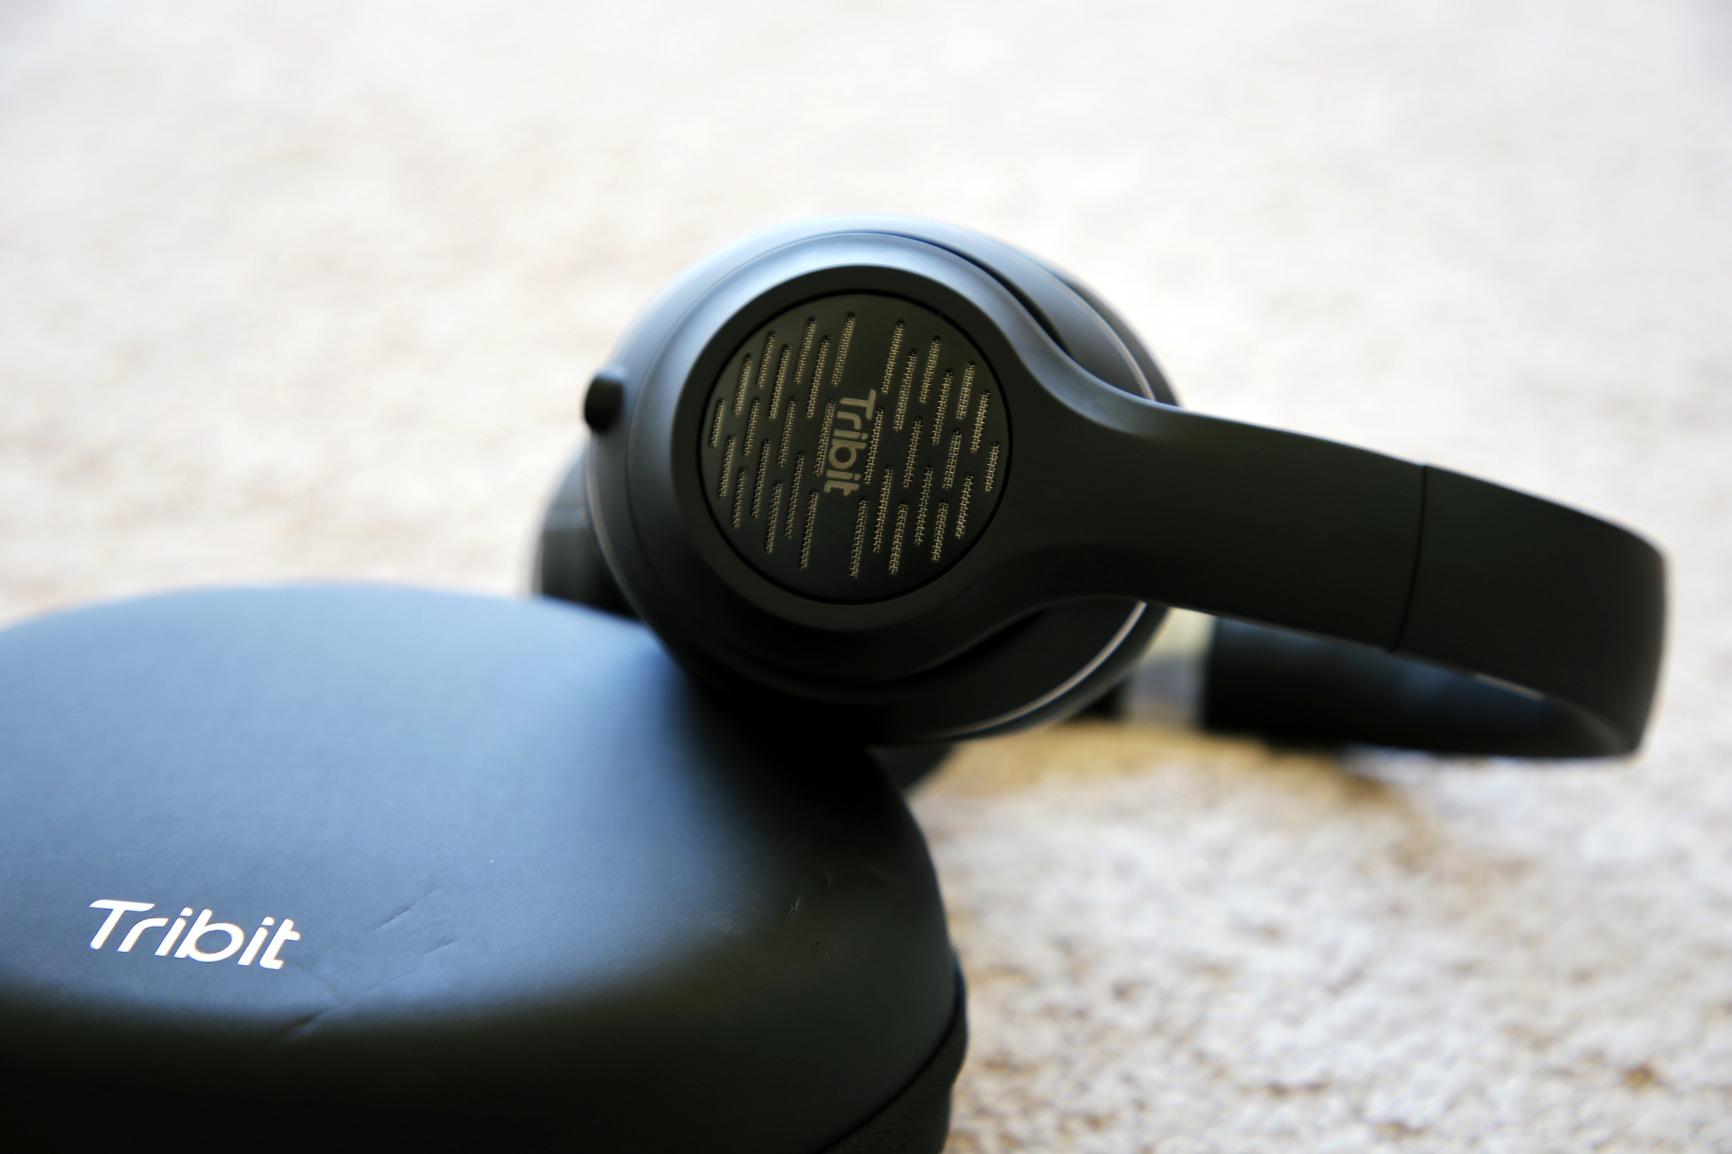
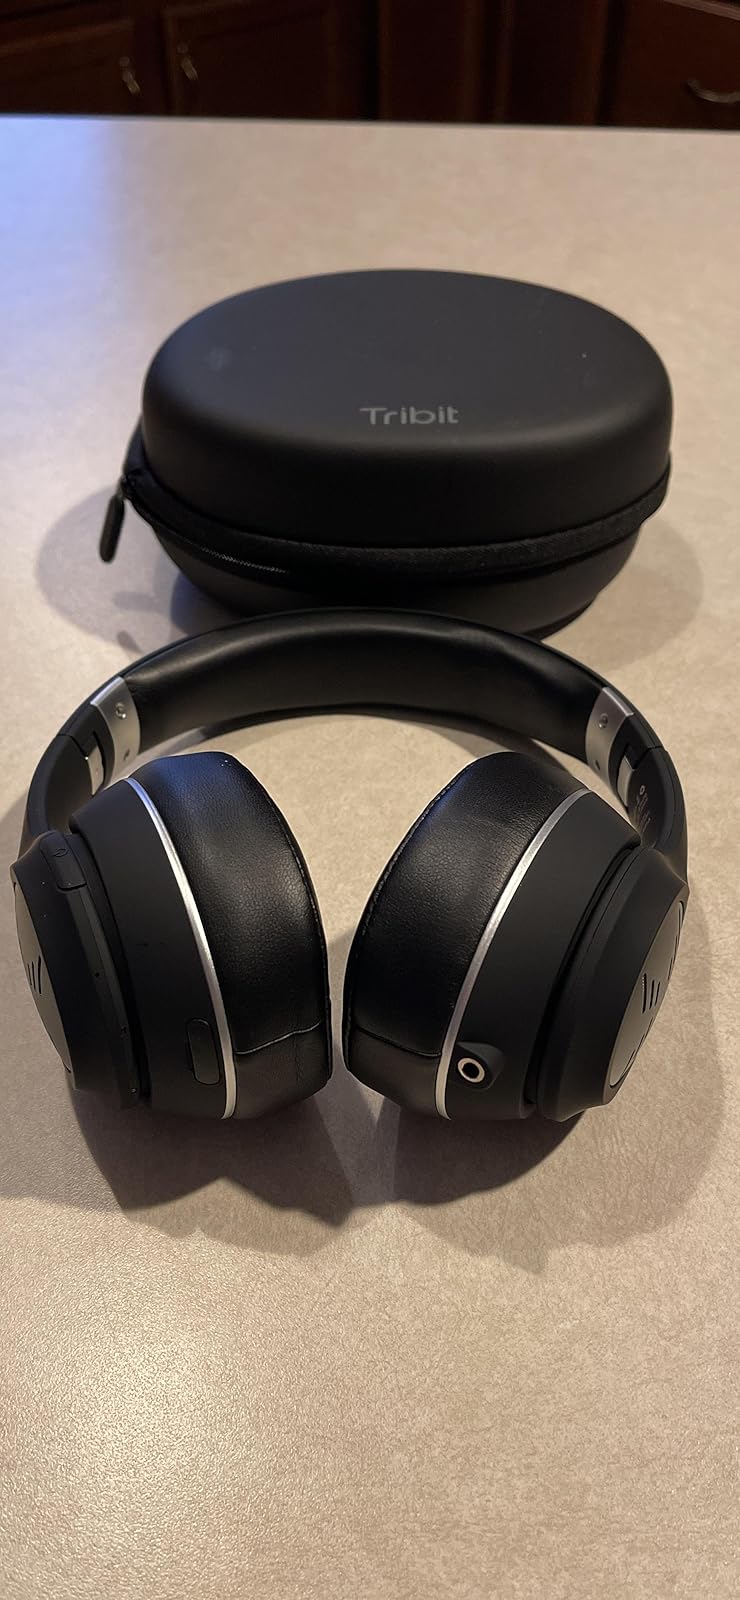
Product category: headphones
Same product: yes